Acaridae

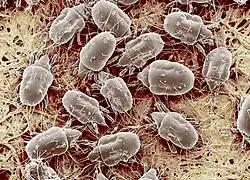
"Tyrophagus putrescentiae"

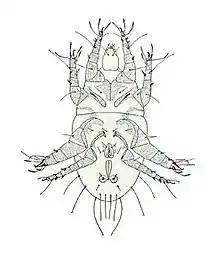
"Rhizoglyphus echinopus"

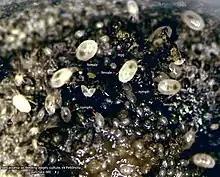
"Sancassania" sp.

The Acaridae are a family of mites in order Sarcoptiformes.